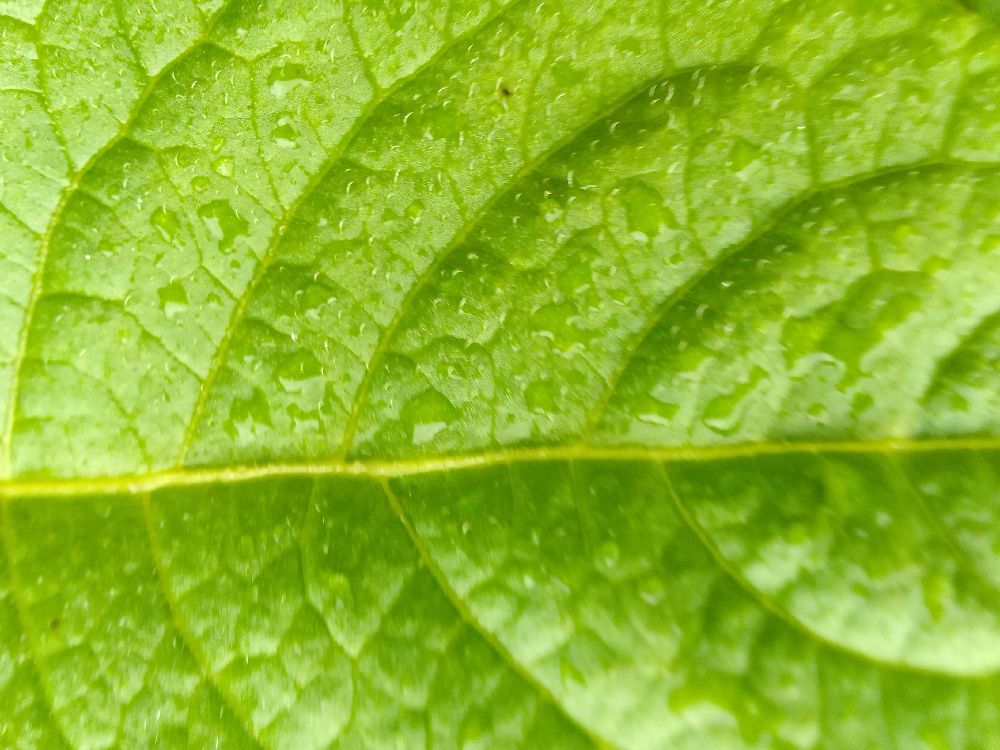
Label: Healthy